Marc Antoine de Beaumont

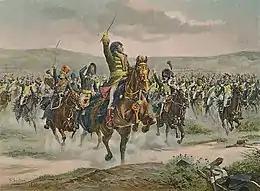
Marshal Murat leading dragoons at Jena.

In the War of the Third Coalition, Beaumont led the 3rd Dragoon Division, which included 18 squadrons in the 5th, 8th, 9th, 12th, and 16th Dragoon Regiments, and a horse artillery battery. His brigadiers were Charles Joseph Boyé and Nicolas-Joseph Scalfort. Under the overall leadership of Marshal Joachim Murat, he led his 2,400 troopers into action at the Battle of Wertingen on 8 October 1805. The French cavalry, including Beaumont's division, Louis Klein's 1st Dragoon Division, Anne-François-Charles Trelliard's Light Cavalry Brigade, and Étienne Marie Antoine Champion de Nansouty's 1st Cuirassier Division, marched from Rain early that morning. Moving south along the Lech River to Nordendorf, they turned west and appeared before Franz Xavier Auffenburg's 5,400 Austrians at Wertingen.